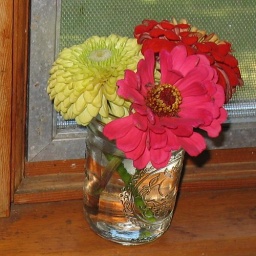
Spreading the wealth around the house from a small bouquet of fresh cut zinnias.